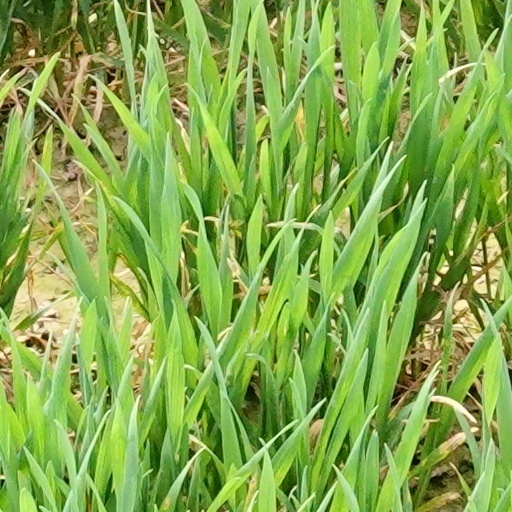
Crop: wheat